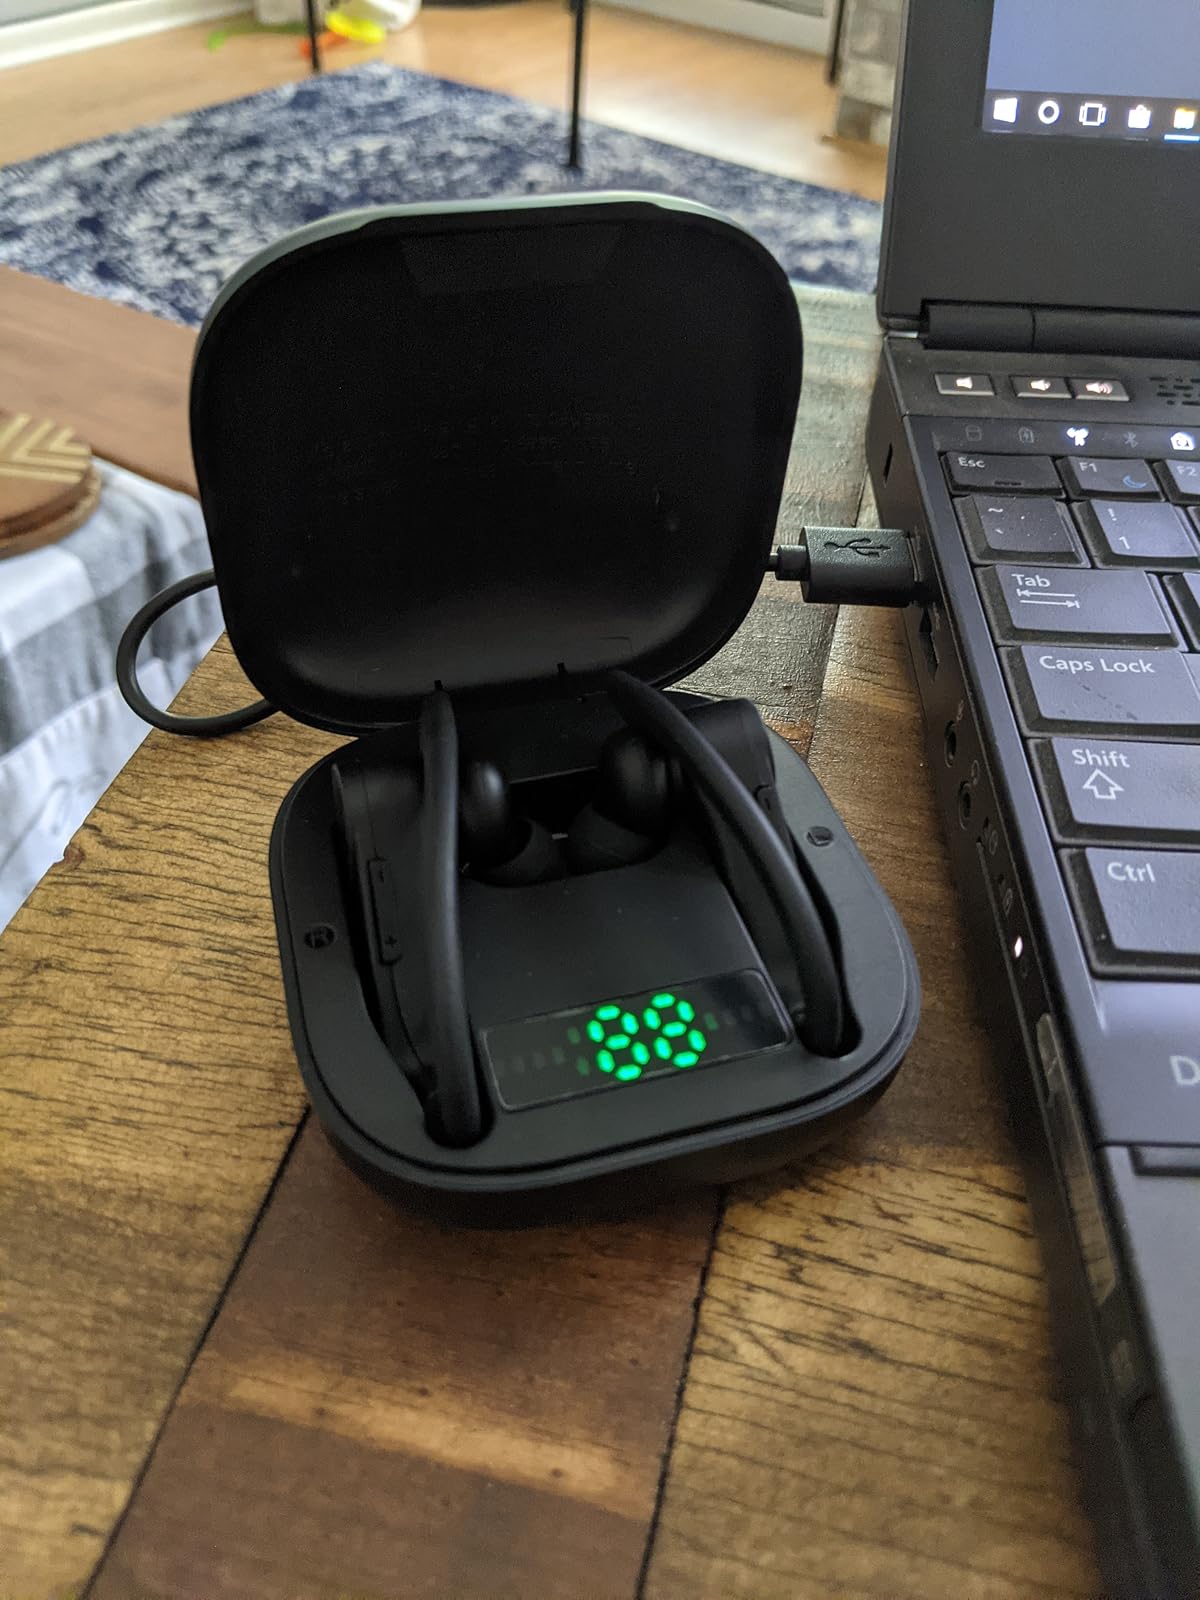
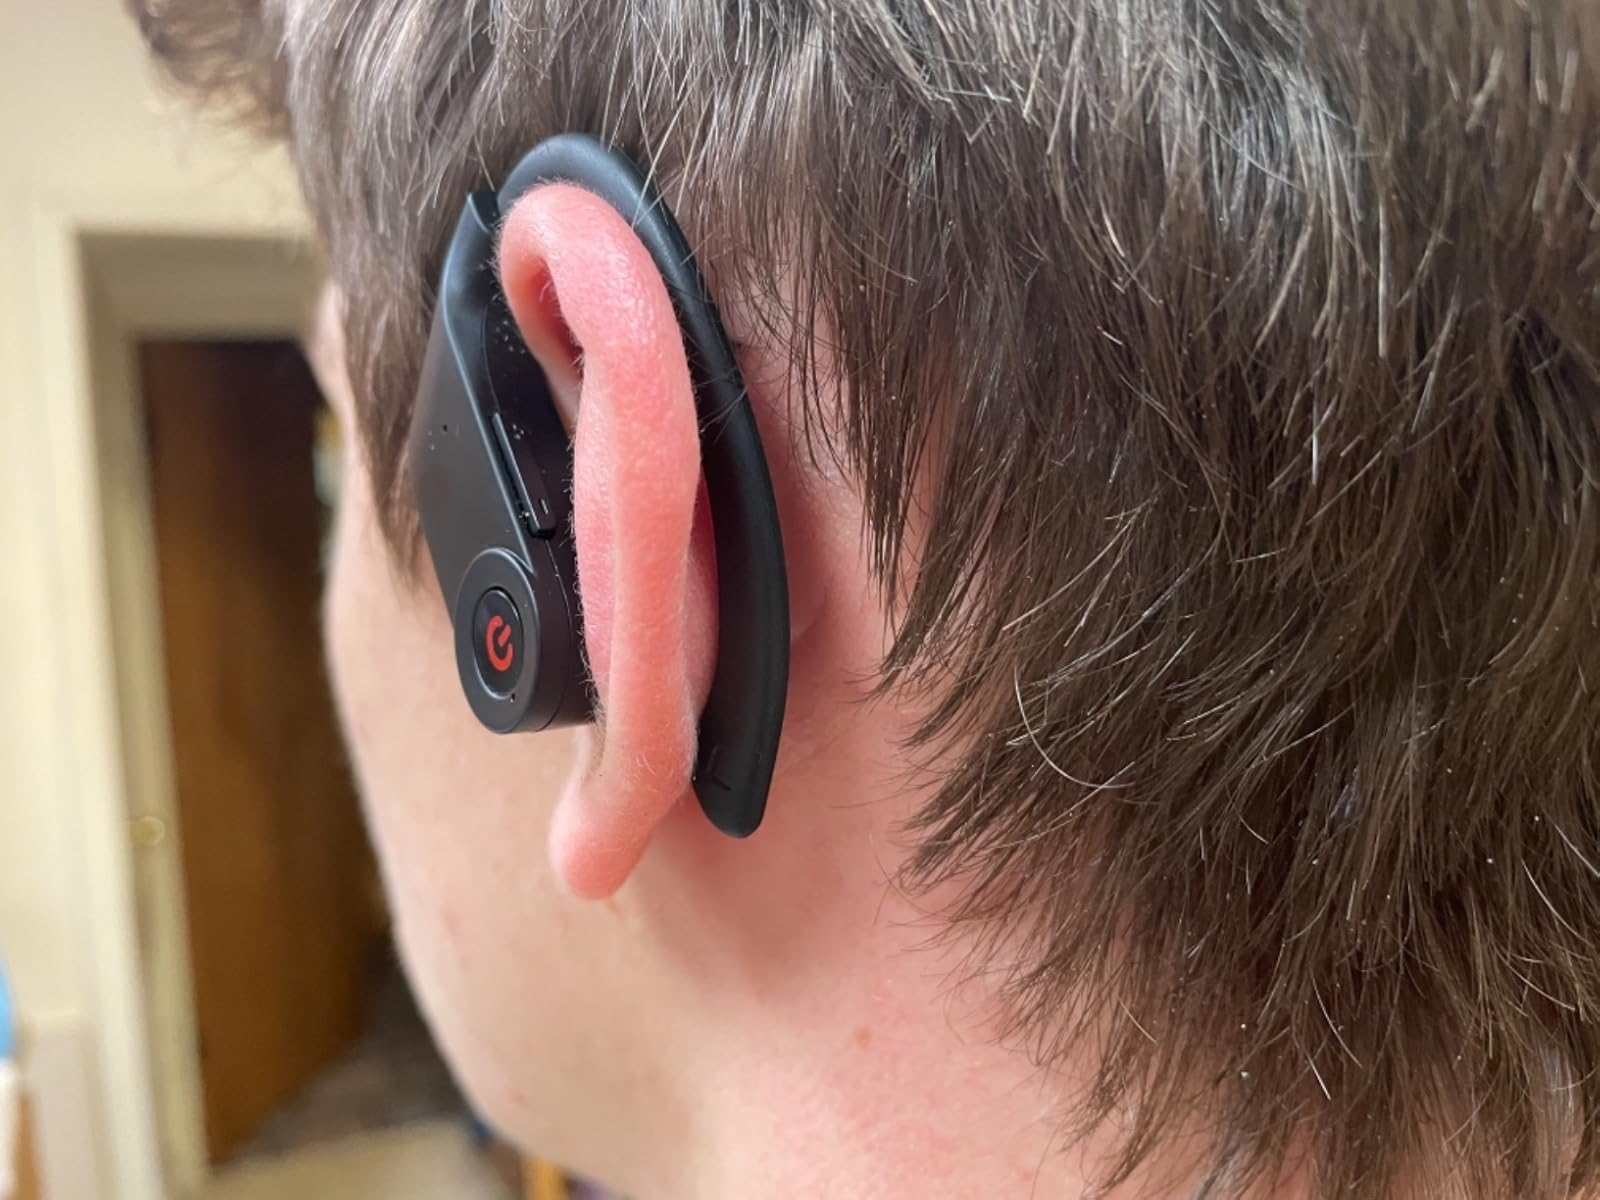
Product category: earbuds
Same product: yes